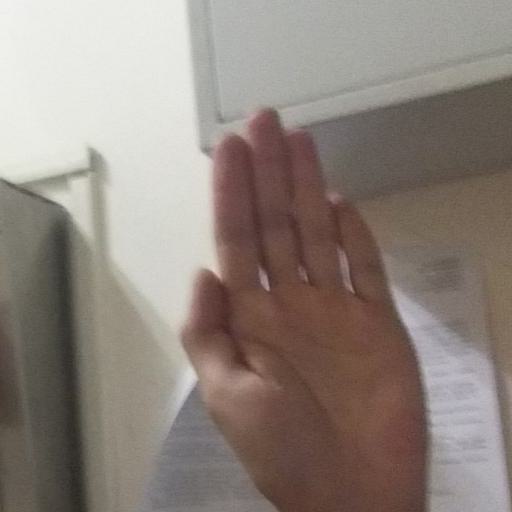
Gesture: stop